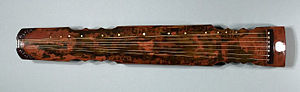
UNESCOs liste over immateriel kulturarv / K /  Kina
En Guqin-siter
UNESCOs liste over immateriel kulturarv er en liste over immateriel kulturarv som FN-organisationen arbejder for at sikre og bevare. Det er et tema som for alvor blev sat på den politiske dagsorden med UNESCOs konvention til sikring af immateriel kulturarv af 17. oktober 2003. Konventionen blev godkendt af Danmark i 2009, og den trådte i kraft i Danmark i 2010.